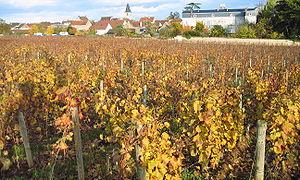
Un romanée-saint-vivant est un vin français d'appellation d'origine contrôlée produit sur le climat de la Romanée Saint-Vivant à Vosne-Romanée, en Côte-d'Or. Il est classé parmi les grands crus de la côte de Nuits.
L'abbaye Saint-Vivant de Vergy est une ancienne abbaye bénédictine du IXᵉ siècle à Curtil-Vergy dédiée au vendéen saint Vivant. Après sa fondation par la famille de Vergy au pied de leur très convoité château de Vergy, elle a dépendu de l'abbaye Saint-Bénigne de Dijon puis de l'abbaye de Cluny.